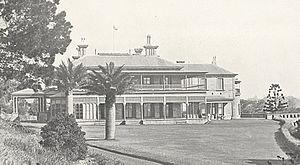
Government House est la résidence vice-royale inscrite au patrimoine mondial du gouverneur de Nouvelle-Galles du Sud, en Australie, située sur Conservatorium Road dans le quartier central des affaires de Sydney, à côté des jardins botaniques royaux, surplombant le port de Sydney et juste au sud de l'opéra. Construite entre 1837 et 1843, la propriété est la résidence du gouverneur depuis Sir George Gipps, à l'exception de deux brèves périodes : la première entre 1901 et 1914, lorsque la propriété est louée au Commonwealth d'Australie comme résidence du gouverneur général de l'Australie et la seconde de 1996 à 2011.